SsingSsing

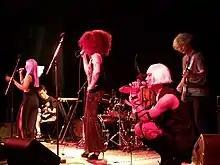
In 2017

Vocalist Hee-moon Lee has elaborated on SsingSsing's trademark appearance, noting that the drag elements are more than just cosmetic styling: